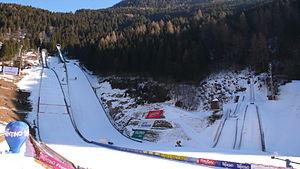
Les Tremplins Giuseppe Dal Ben de Predazzo
Les tremplins Giuseppe Dal Ben, ou stade de saut Giuseppe Dal Ben, en italien Trampolini Giuseppe Dal Ben ou Stadio del salto Giuseppe Dal Ben, sont des tremplins de saut à ski situés à Predazzo en Italie.